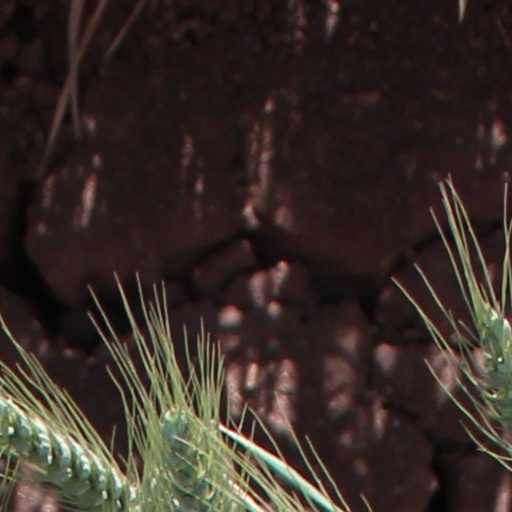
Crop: wheat